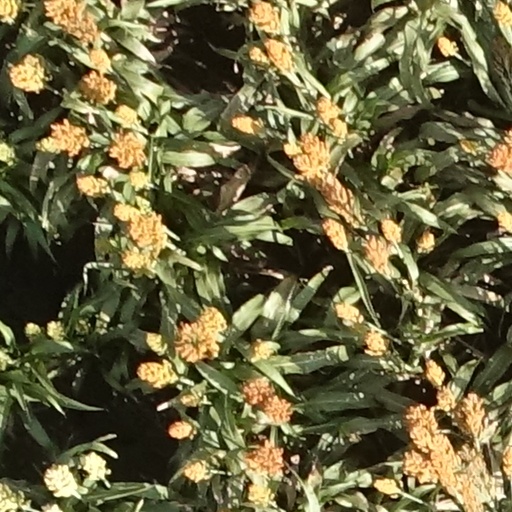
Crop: sorghum